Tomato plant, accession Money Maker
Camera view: bottom (45 deg); turntable rotation: 210 degrees
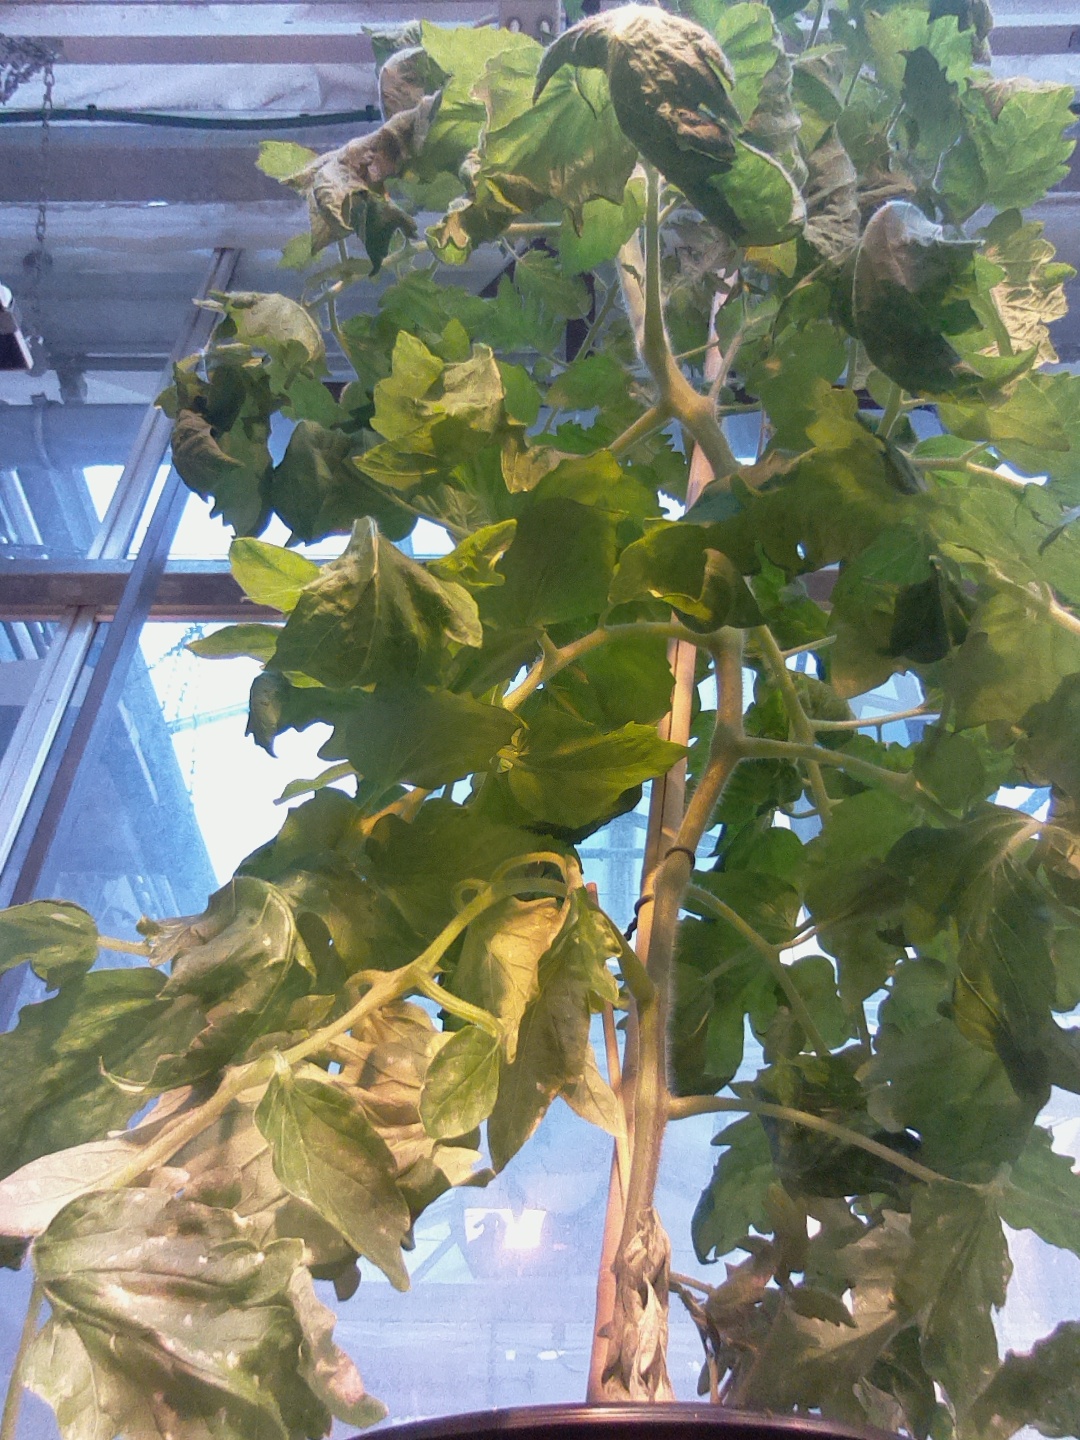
BBCH growth stage 69: End of flowering, 90%-100% of flowers open, more petals falling